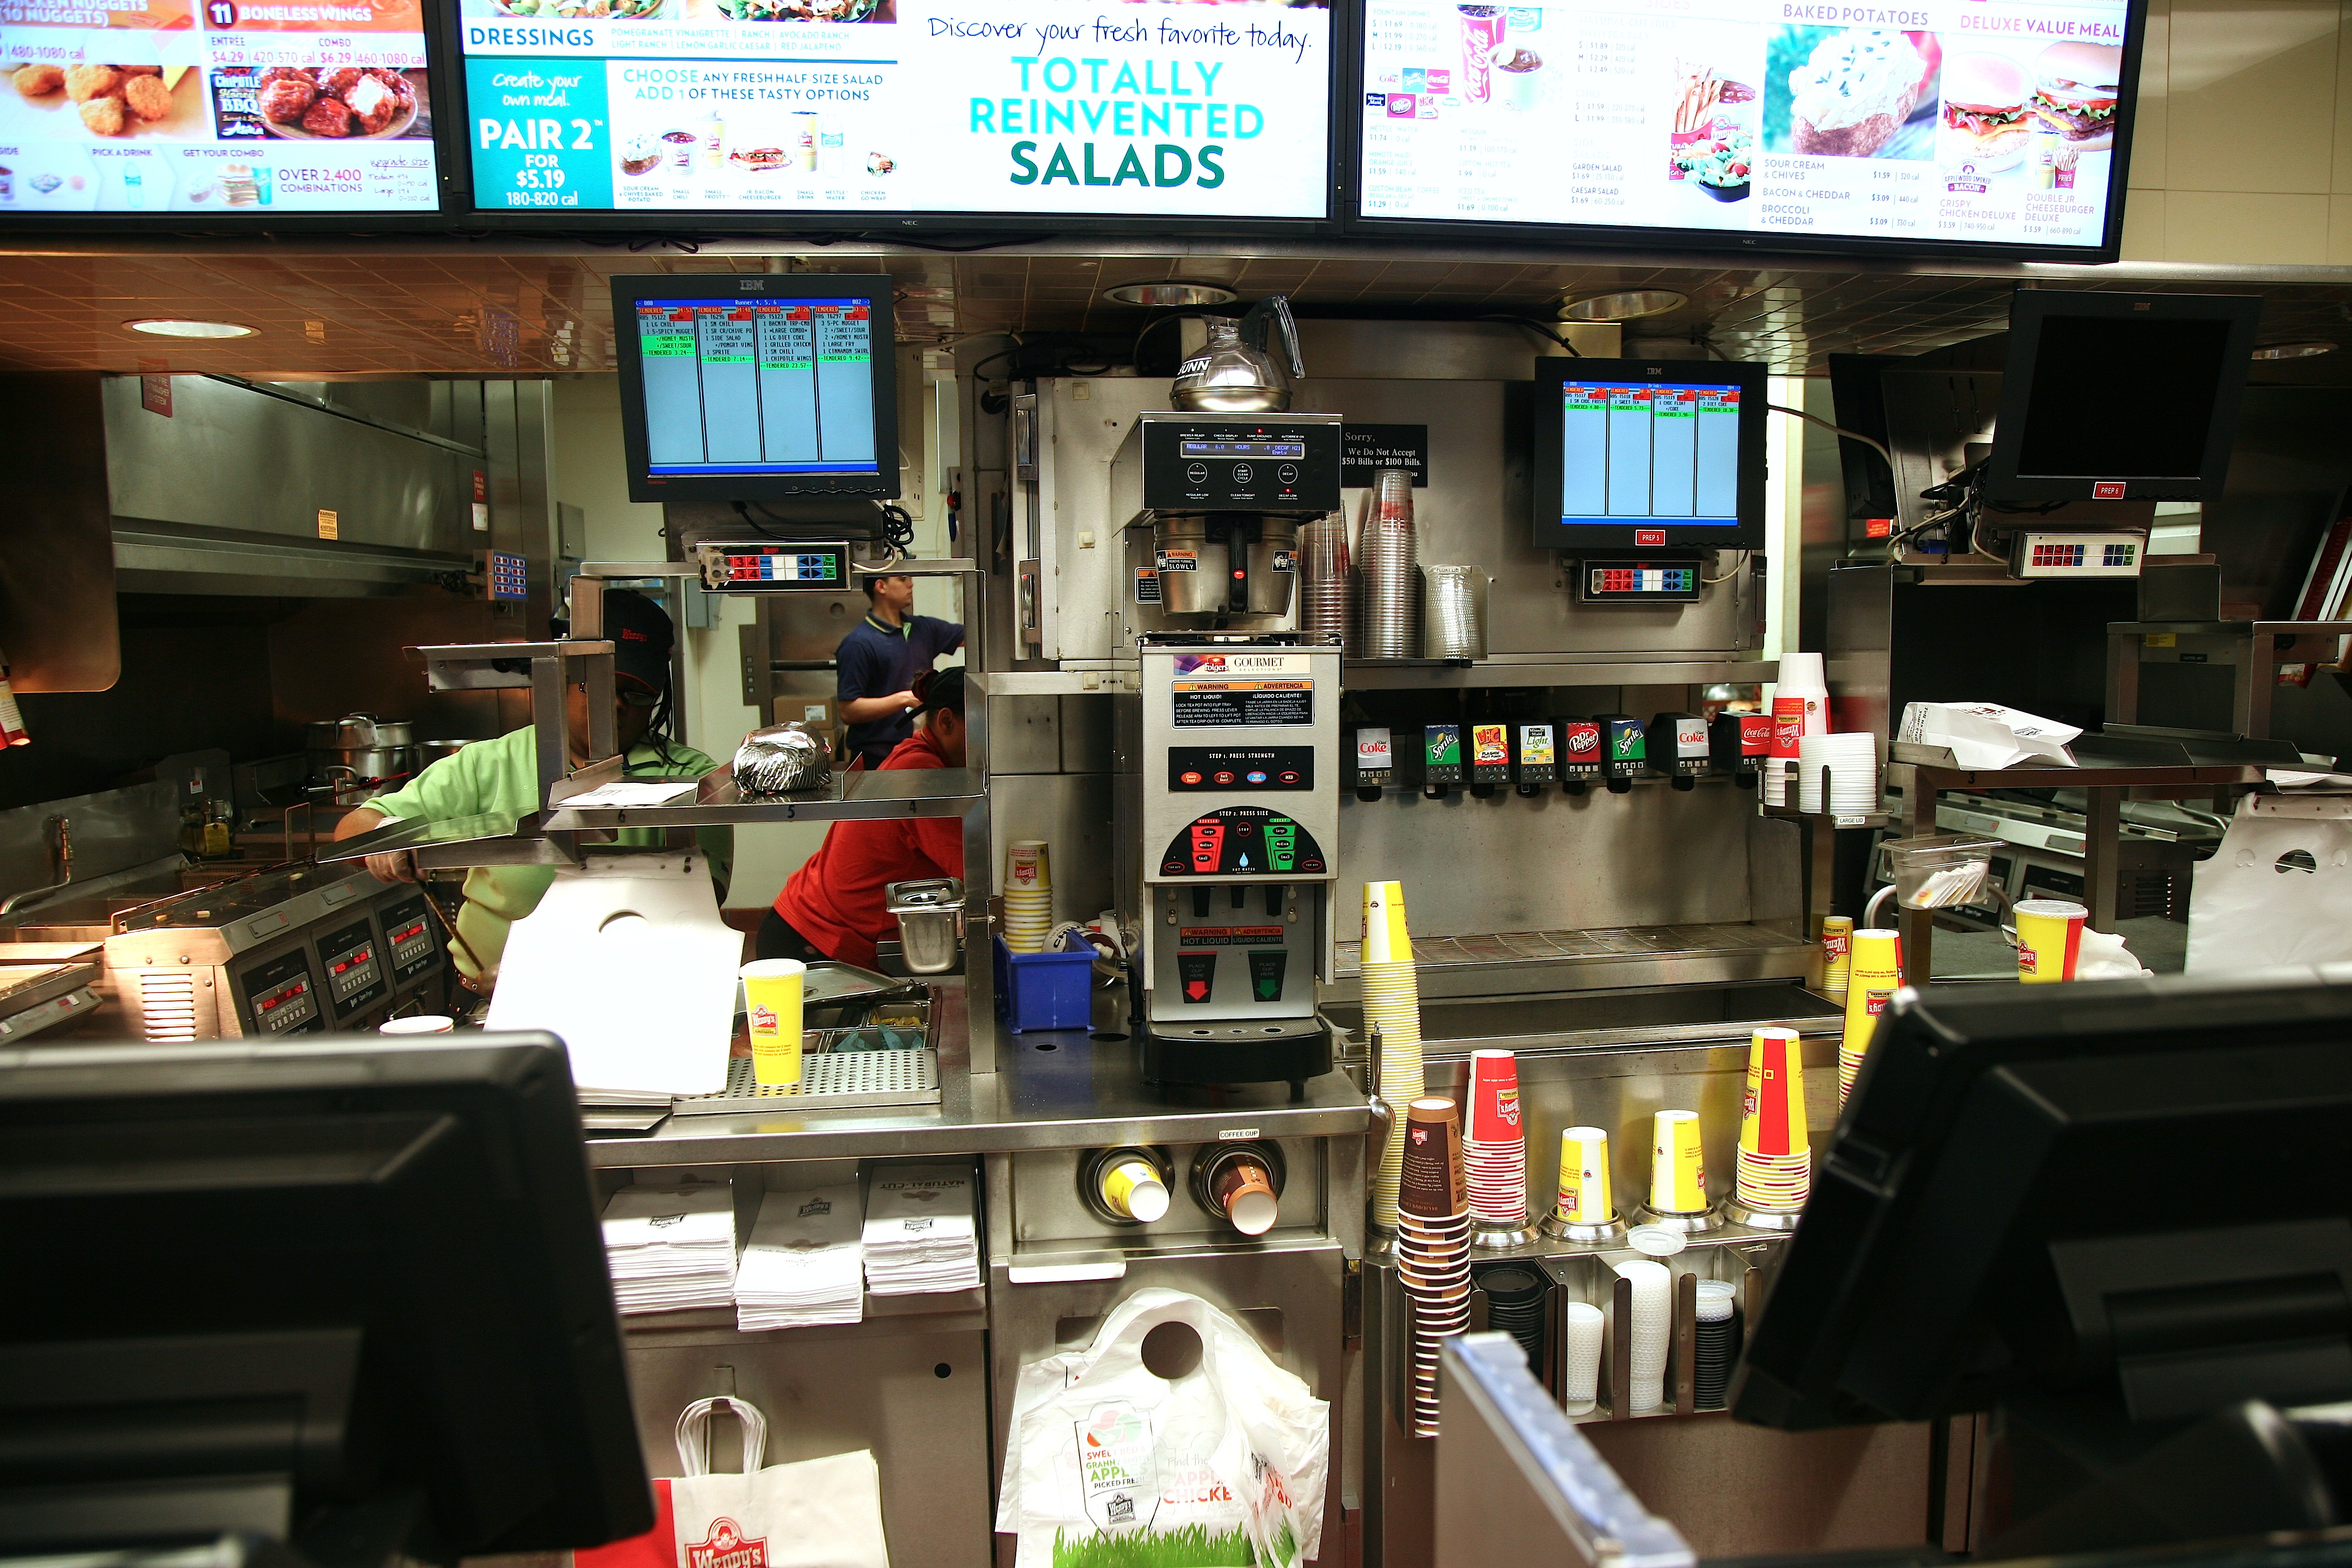
restaurant, manhattan, food, nyc, newyork, newyorkcity, ny, grocery store, canon5d, midtown, retail, canonef24105mmf4lisusm, theatredistrict, convenience store